North Carolina General Assembly of 2021–22

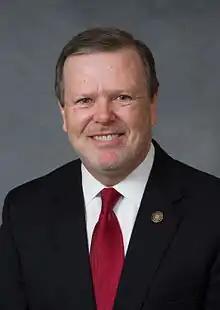
President Pro Tempore Phil Berger

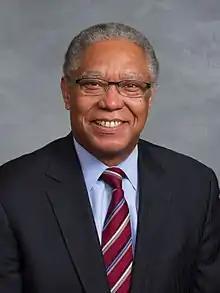
Minority Leader Dan Blue

The district, party, home residence, counties represented, and date first elected is listed below for the members of the Senate: